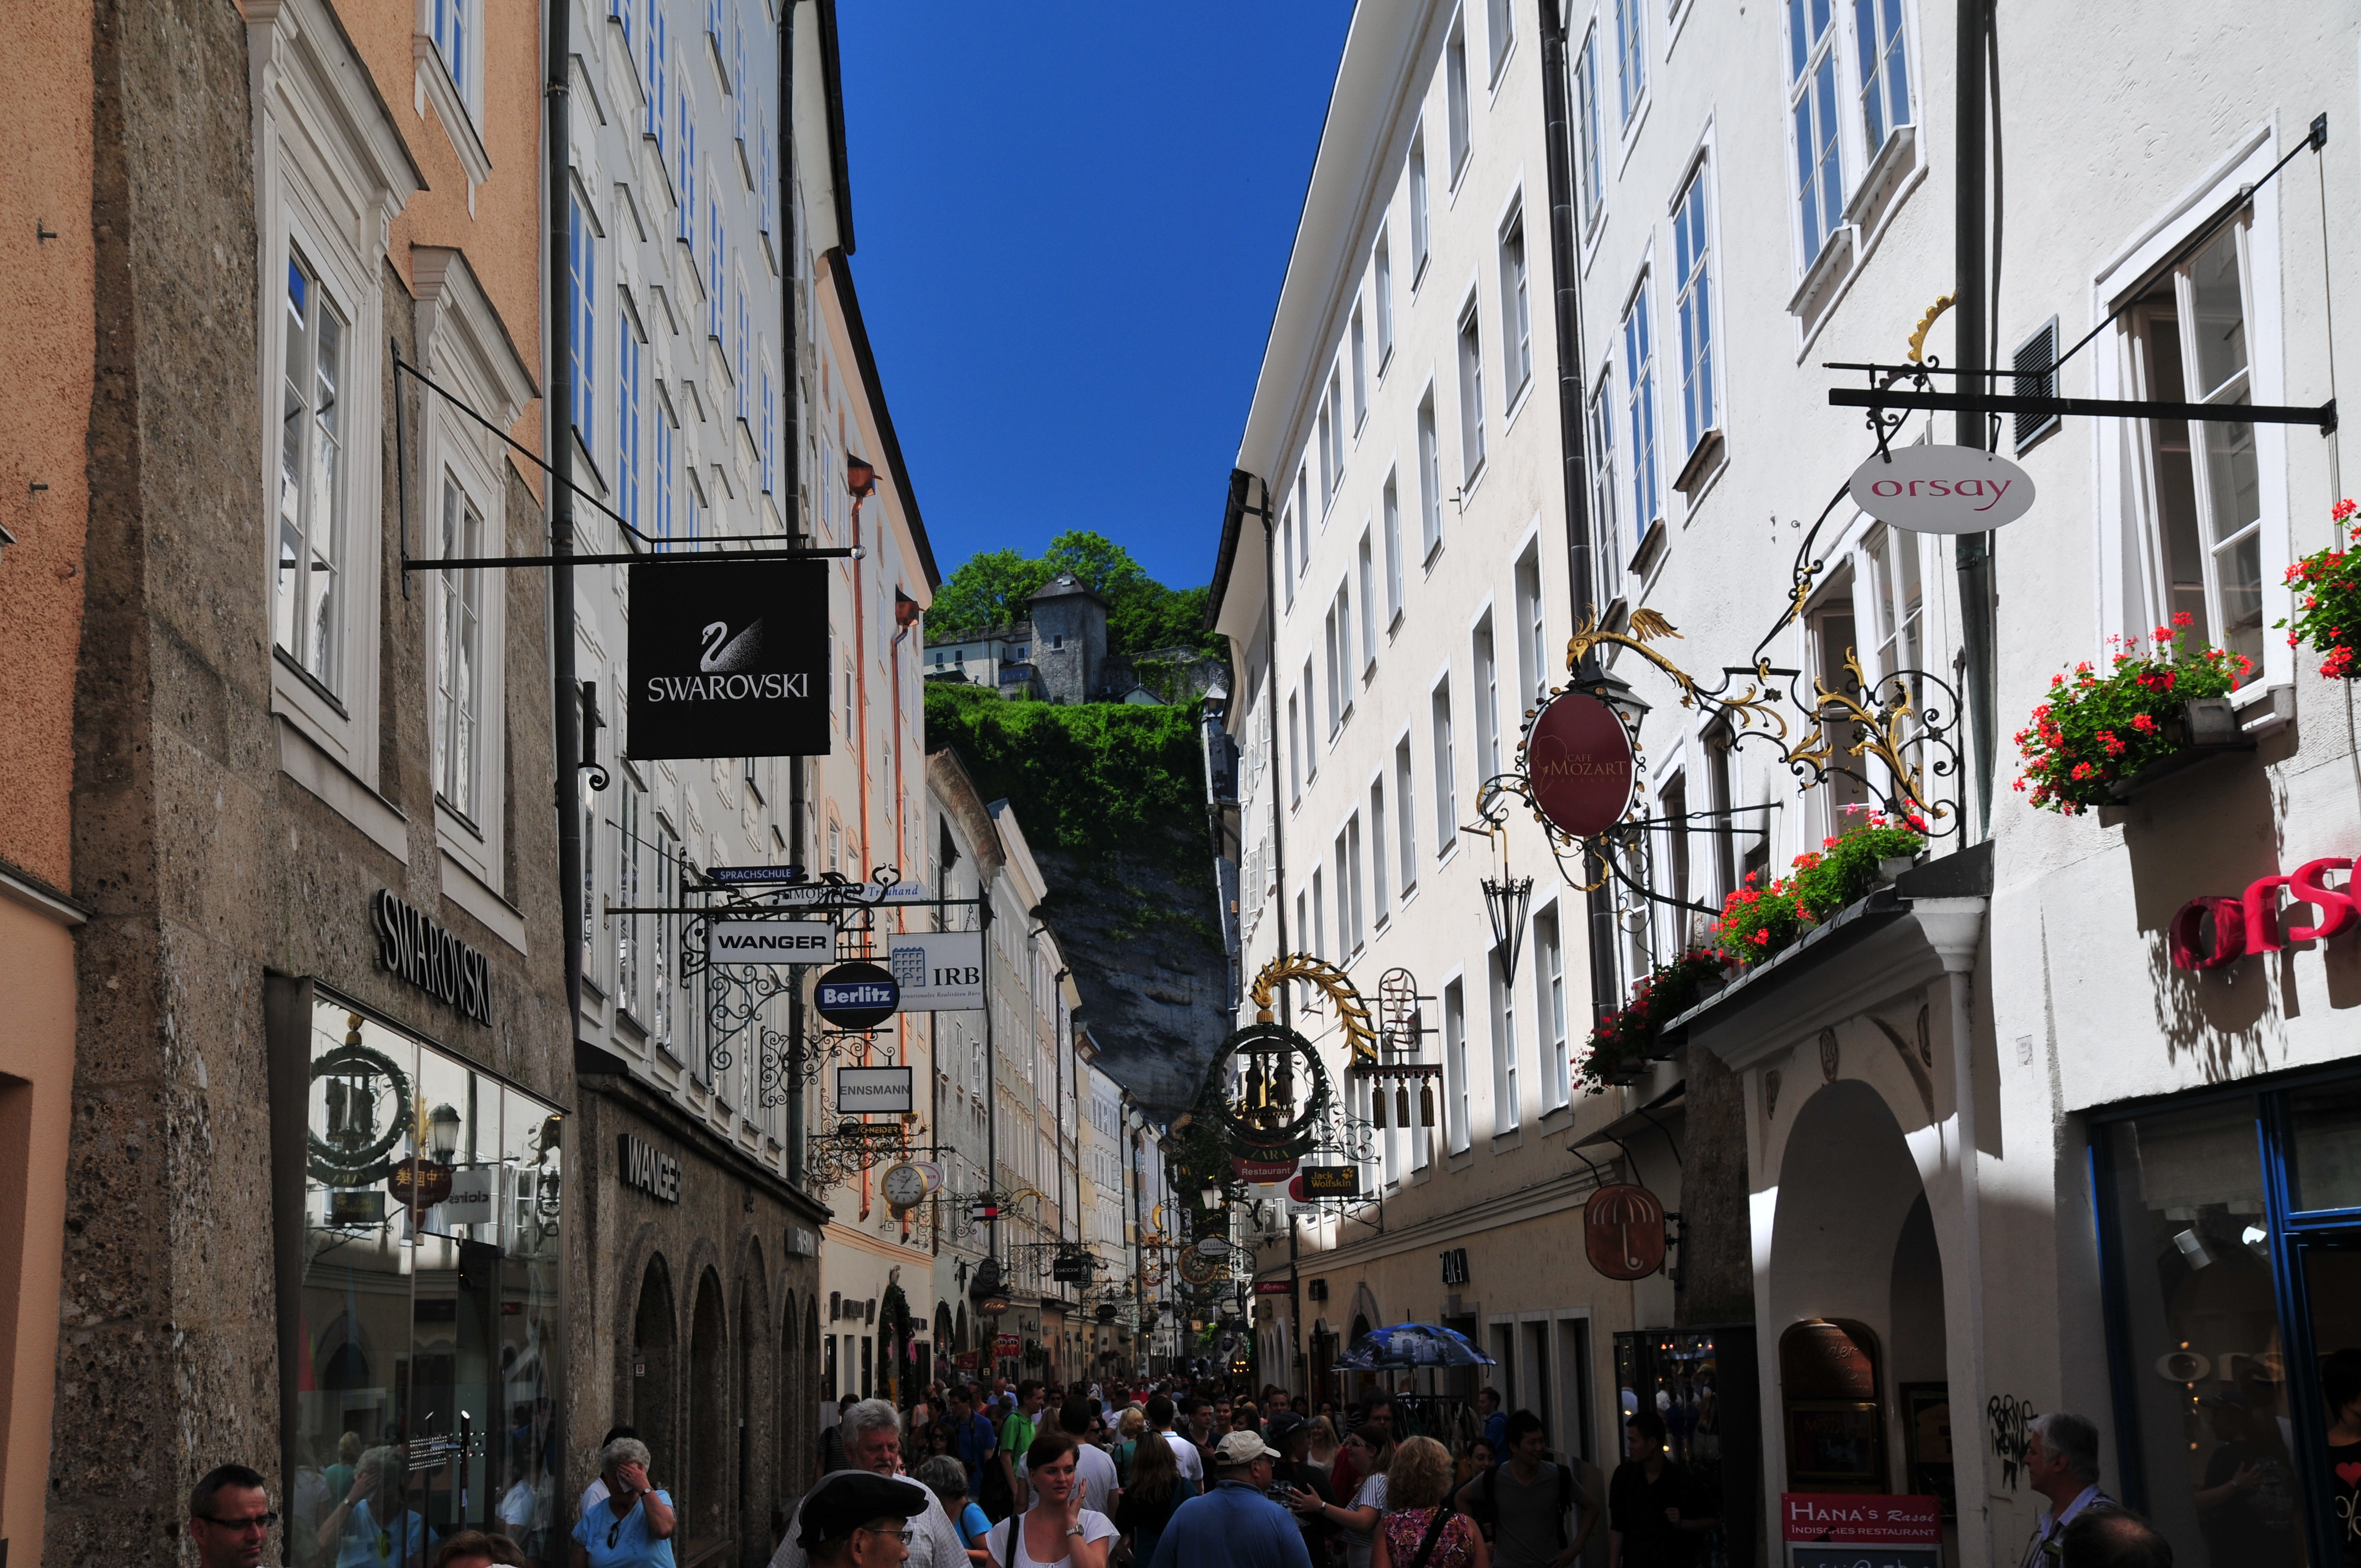
pedestrian, road, street, town, alley, city, crowd, cityscape, downtown, facade, nikon, tourism, infrastructure, salzburg, d300, salisburgo, neighbourhood, urban area, human settlement